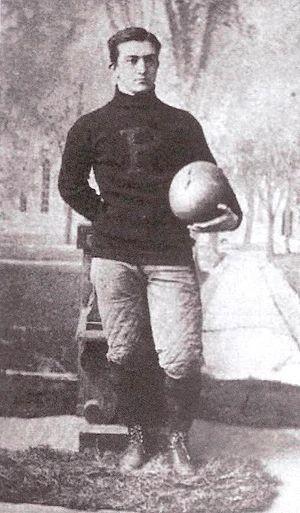
Edgar Allan Poe, né le 15 septembre 1871 à Baltimore, décédé le 29 novembre 1961 à Chestnut Hill, quartier de Philadelphie, est procureur général de l'État du Maryland de 1911 à 1915. Fils de l'ancien procureur général du Maryland John Prentiss Poe, il reçoit le prénom du célèbre auteur Edgar Allan Poe, son cousin au deuxième degré, mort en 1849.